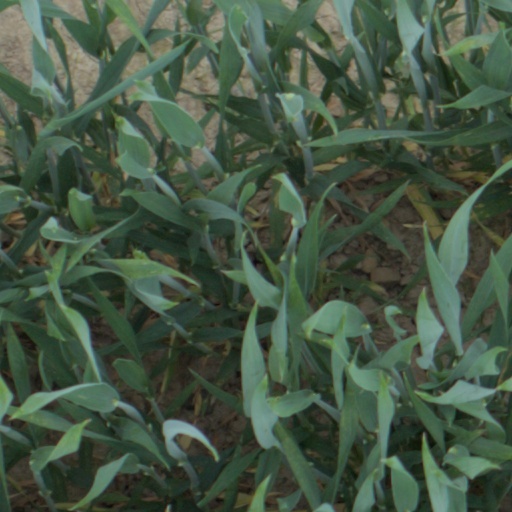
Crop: wheat